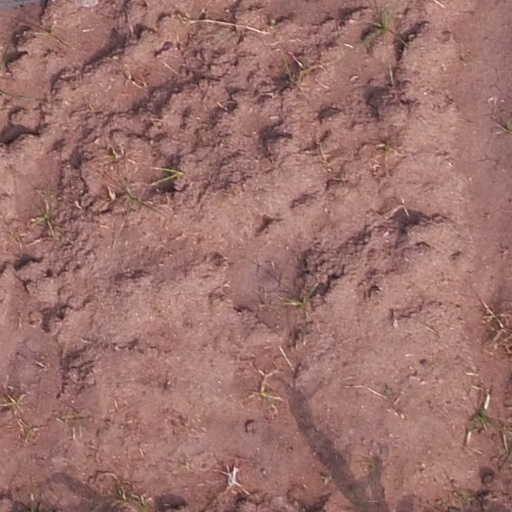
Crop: maize; corn